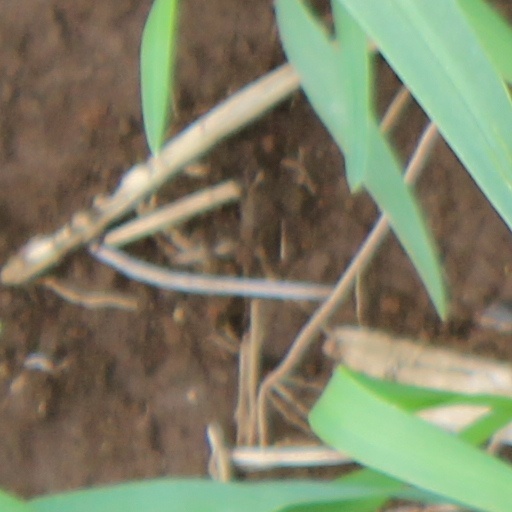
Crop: wheat